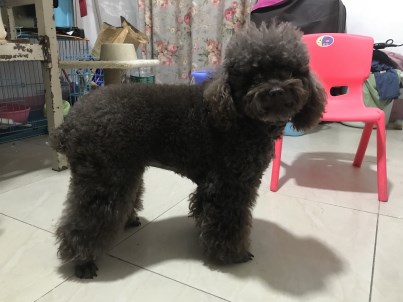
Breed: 2925-n000114-toy_poodle